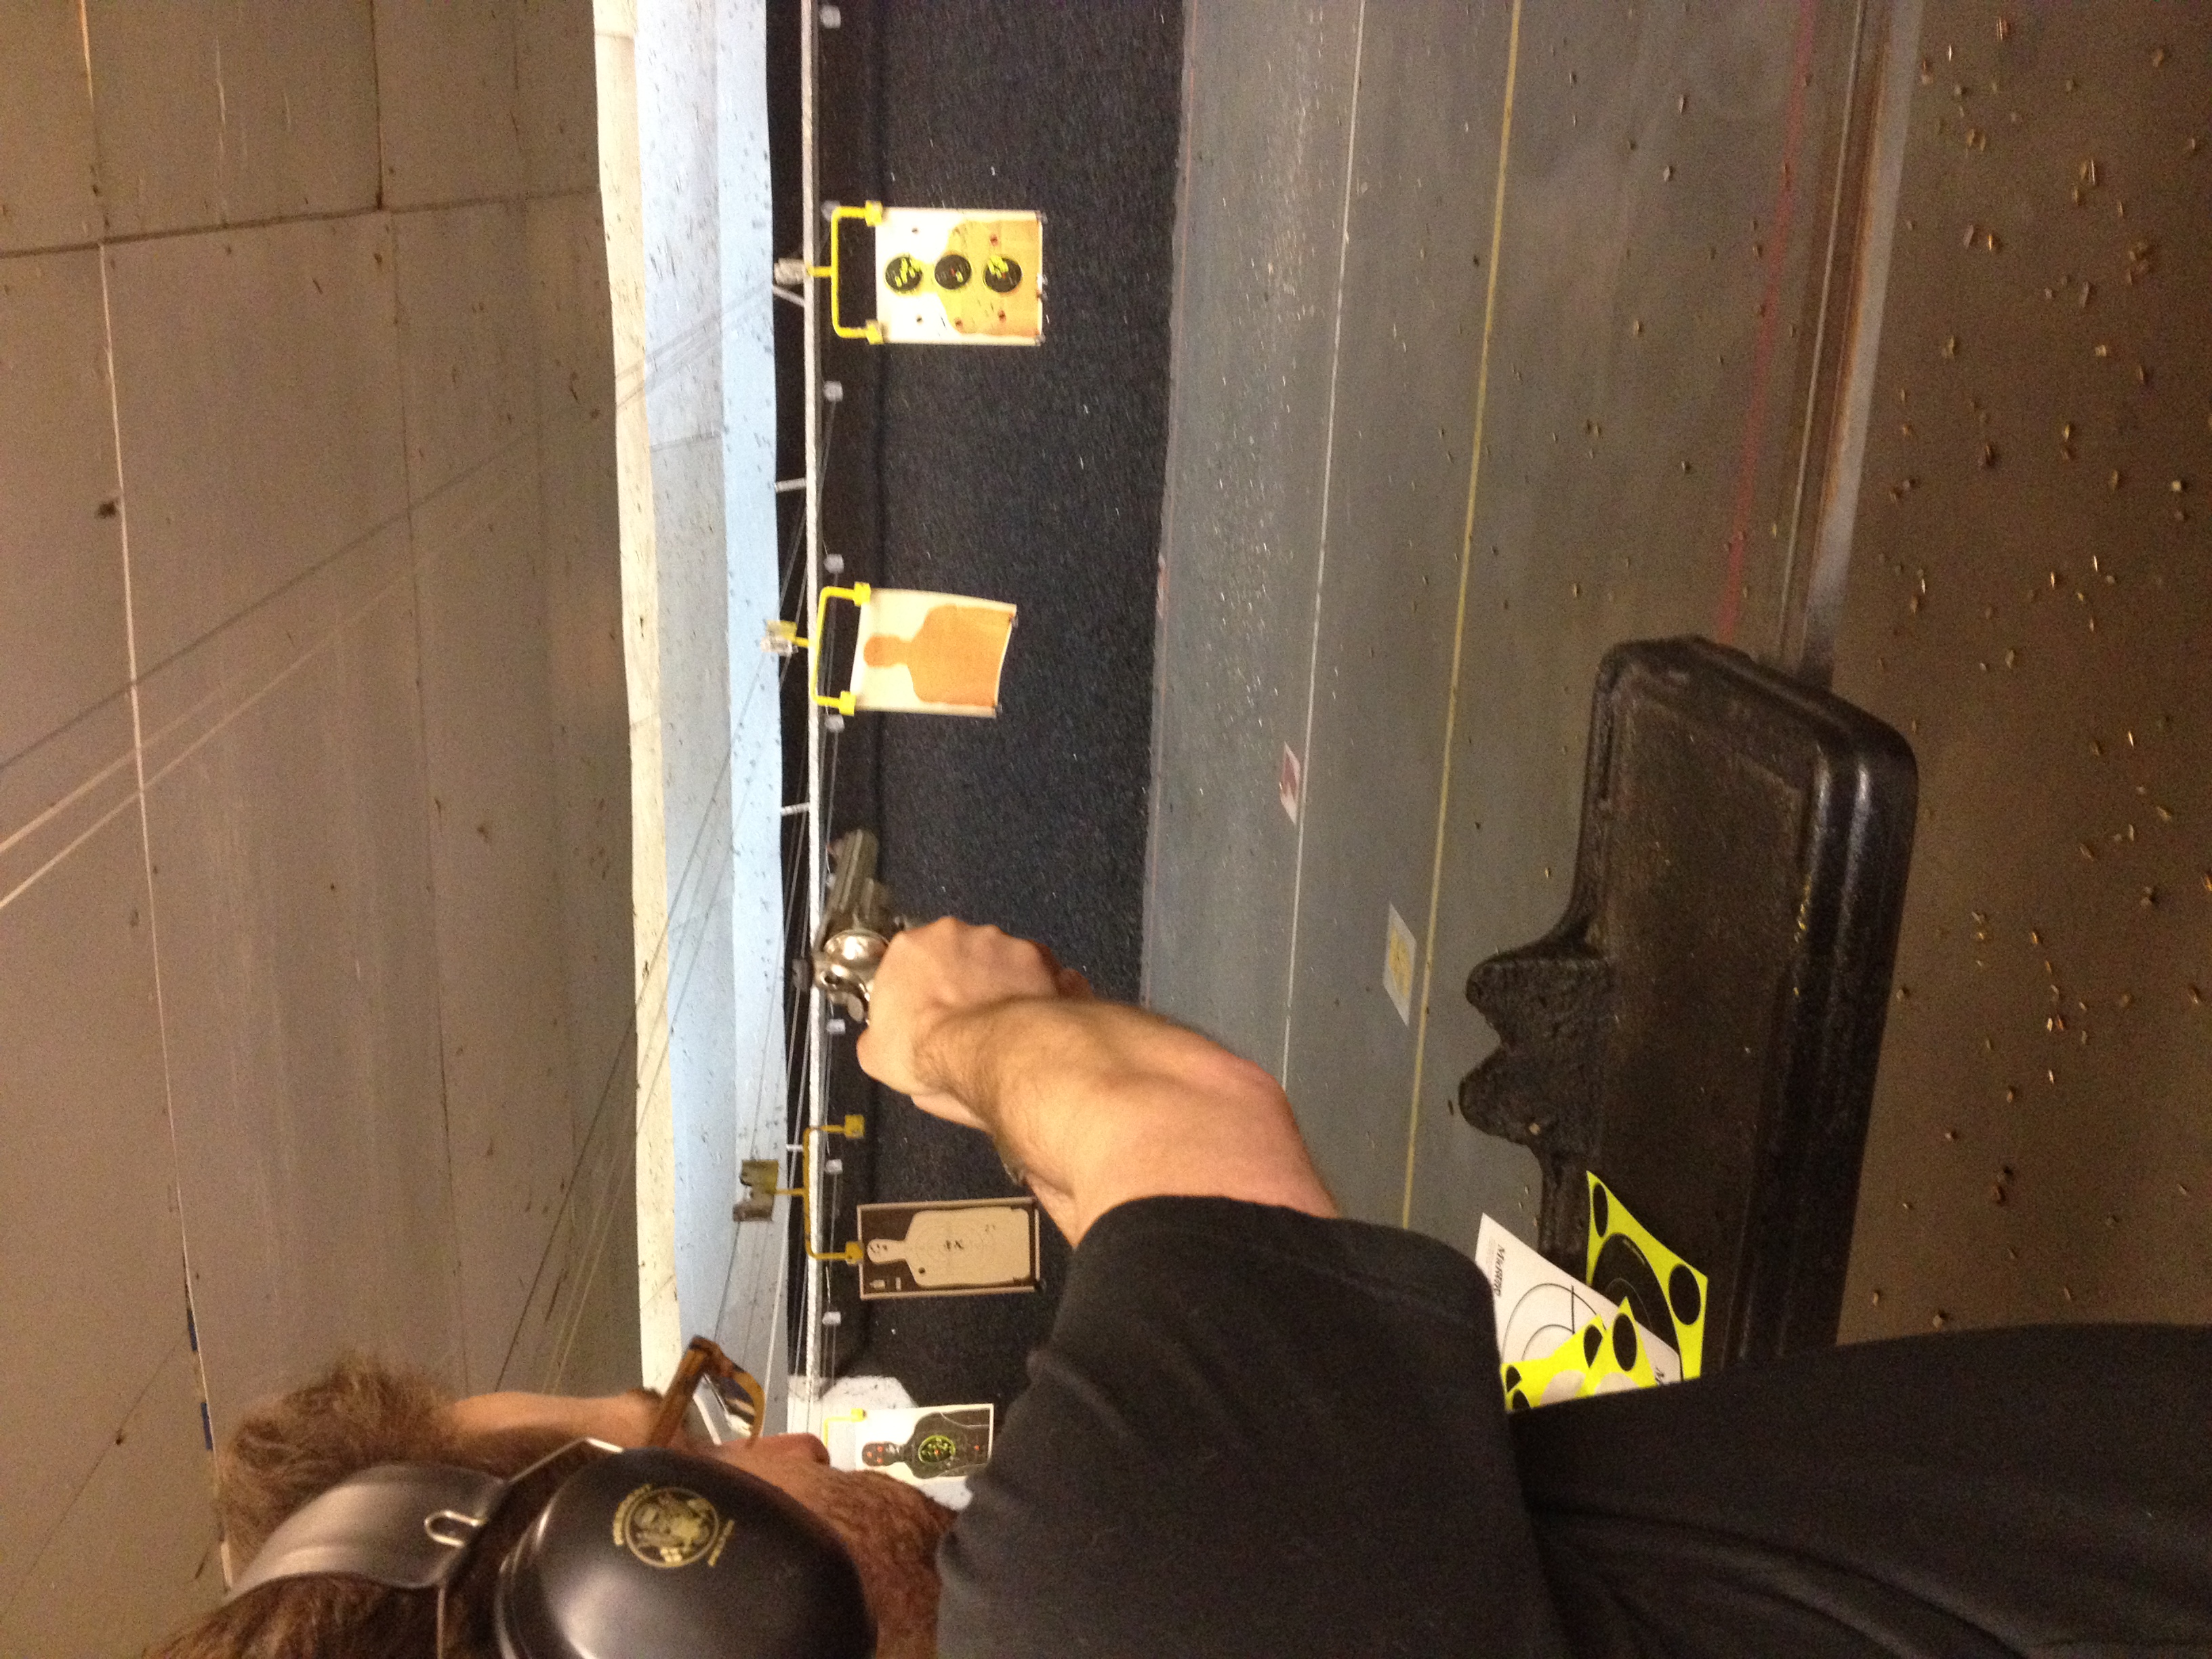
vehicle, weapon, firearm, shooting range